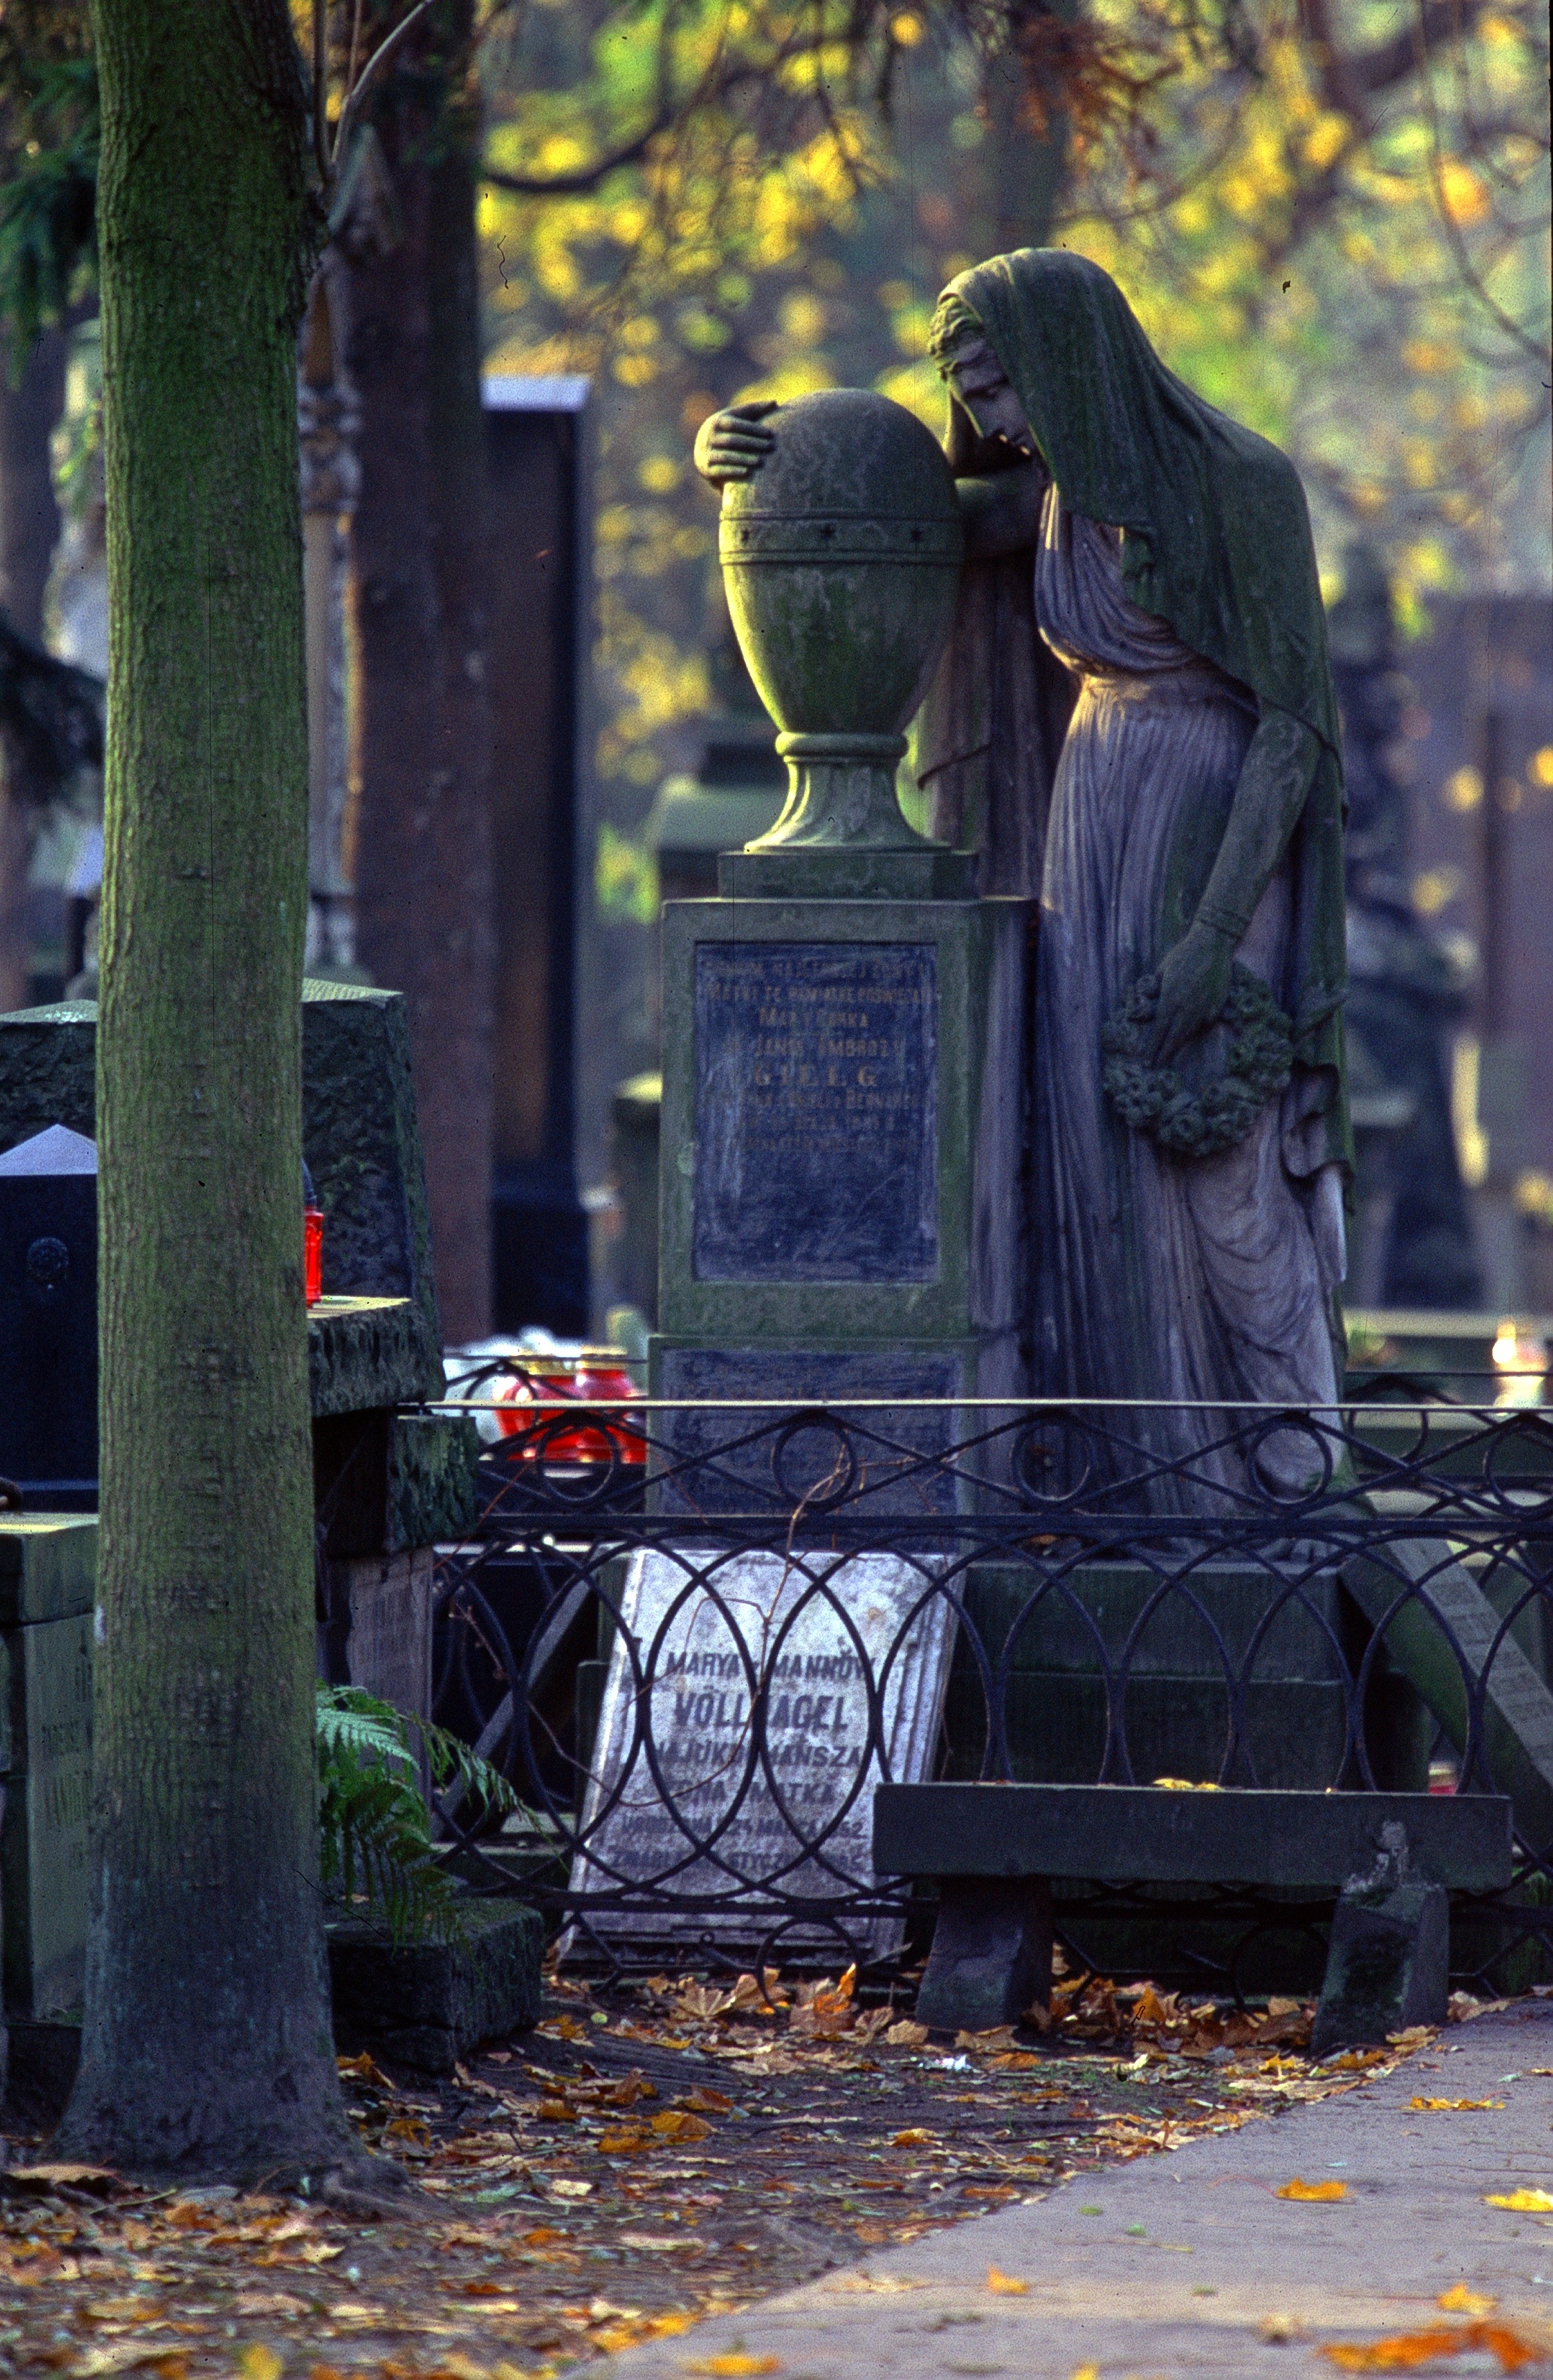
architecture, stone, monument, statue, autumn, religion, cemetery, tourism, gothic, grave, sculpture, tour, temple, statues, saints, graves, warsaw, all souls day, powazki, the tomb of